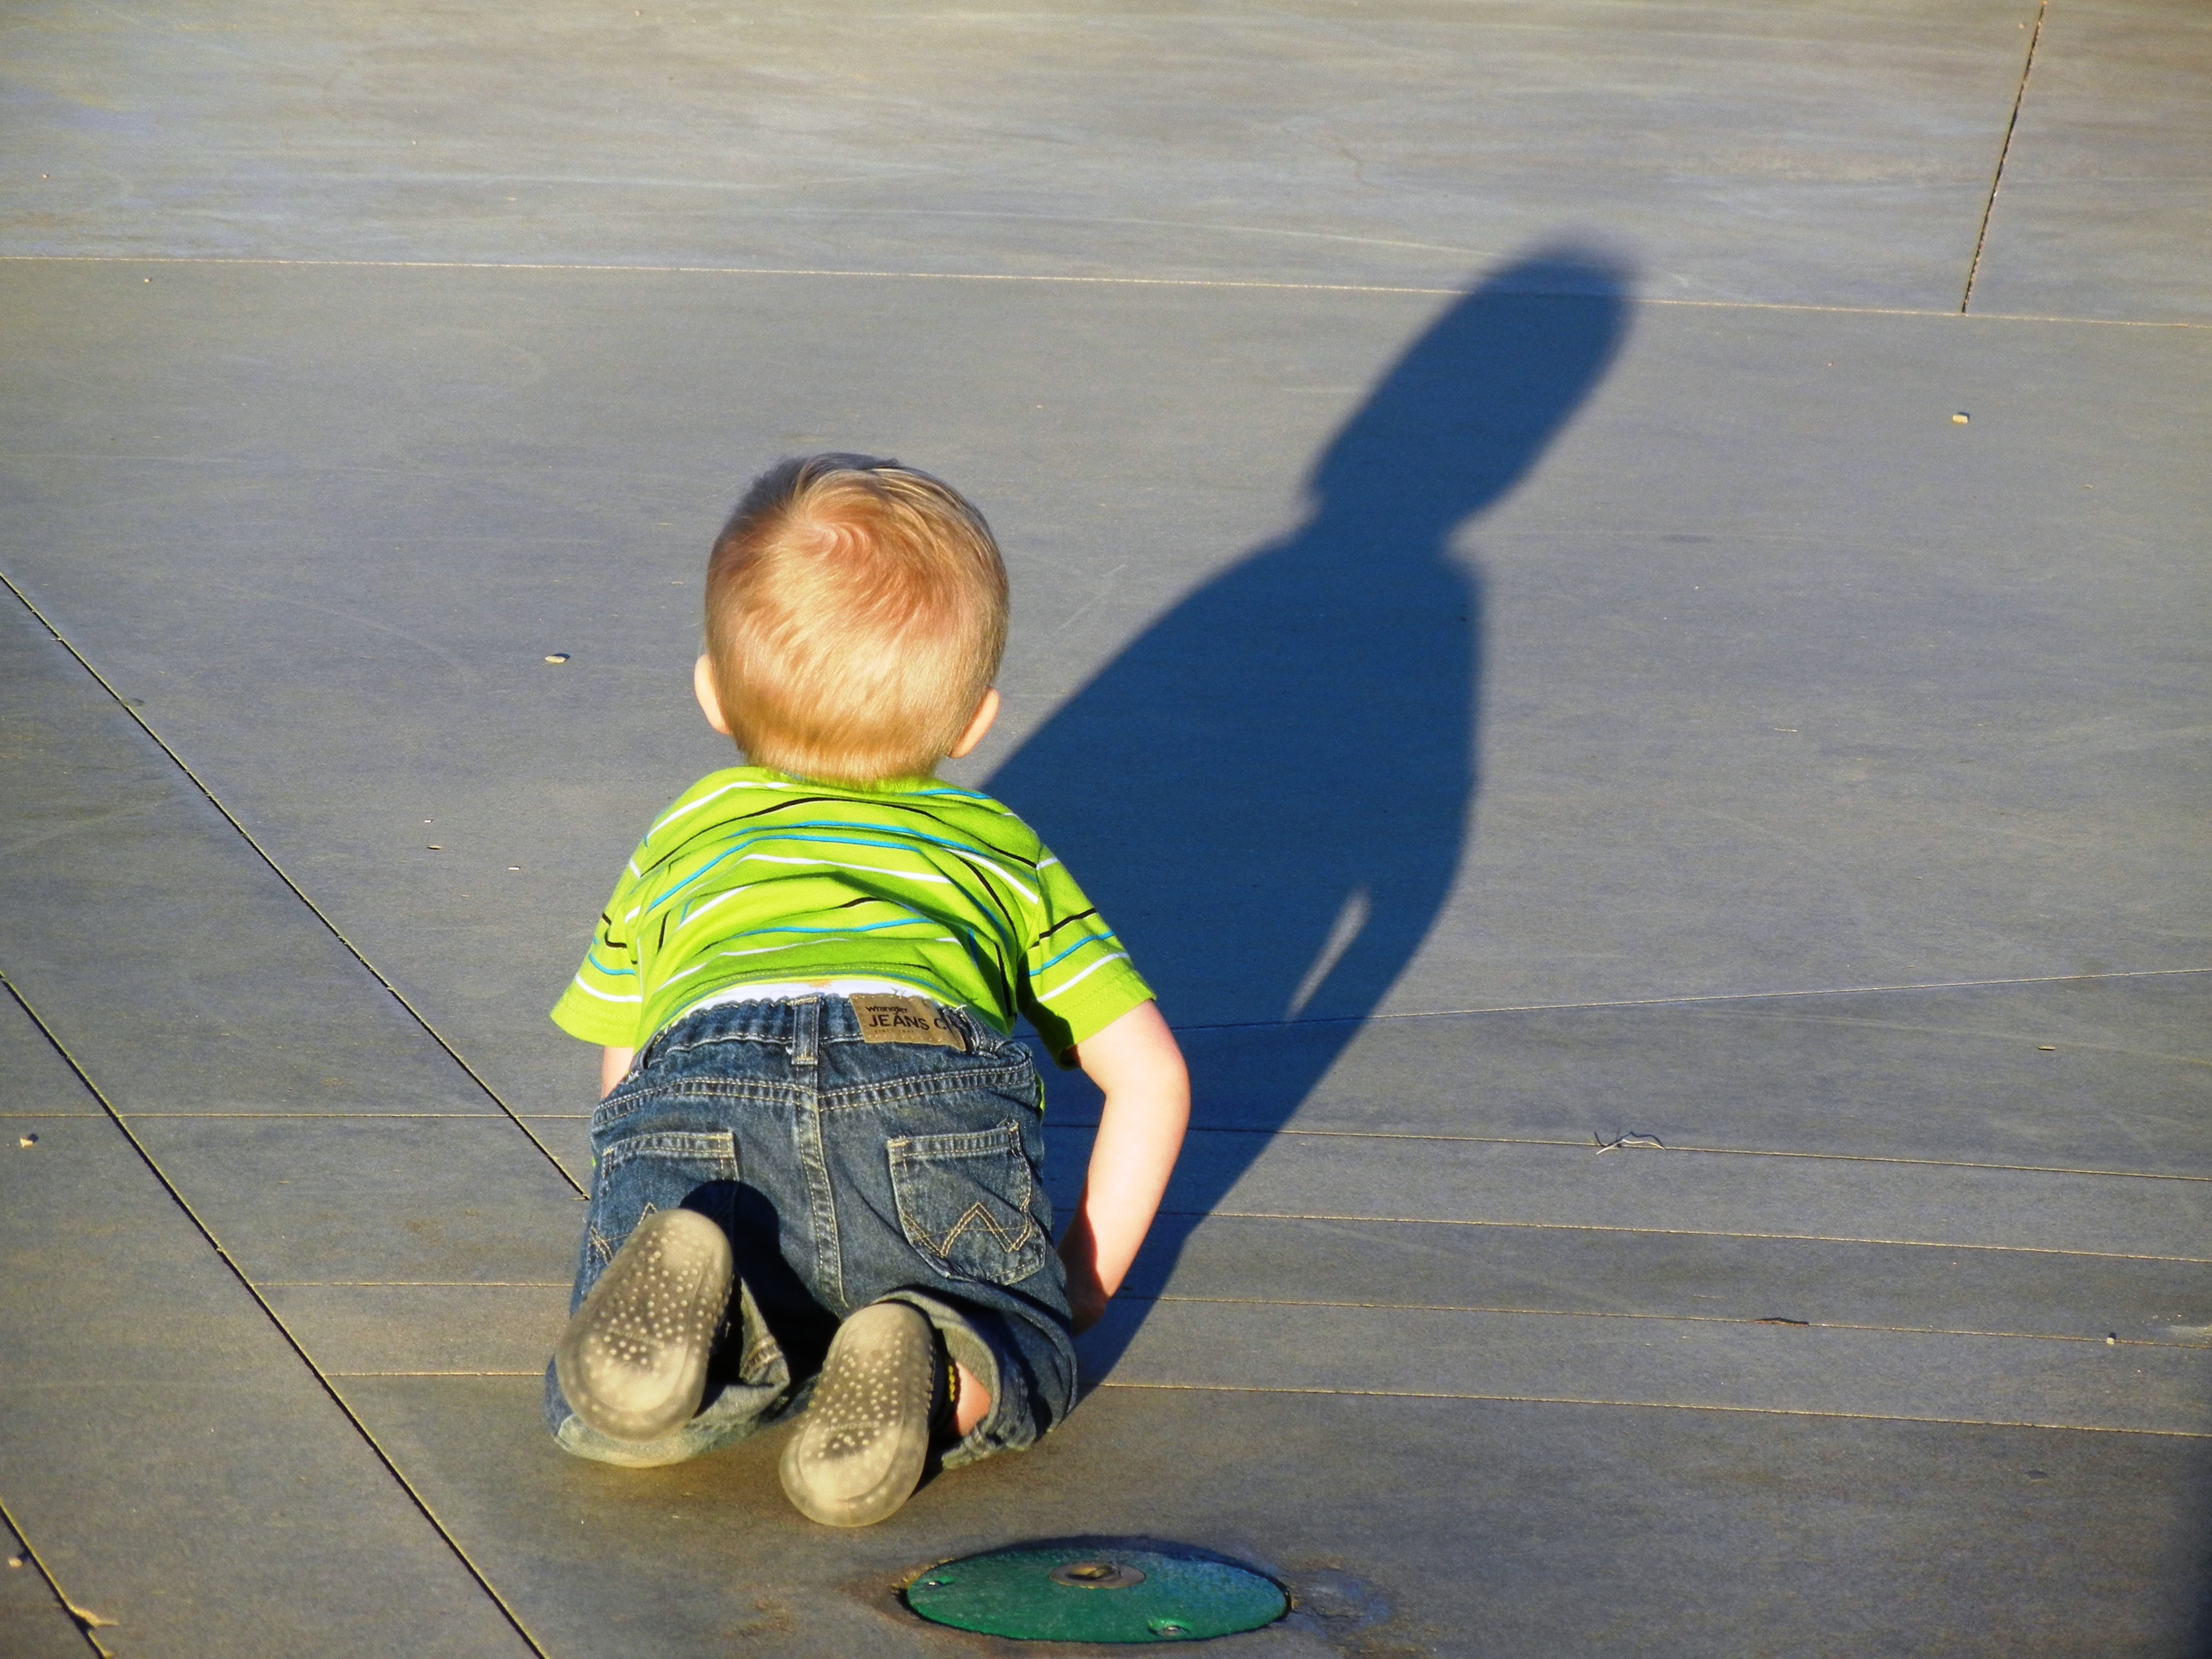
hand, water, green, color, shadow, child, blue, baby, concrete, crawling, caucasian, art, fun, toddler, shape, human positions, human action